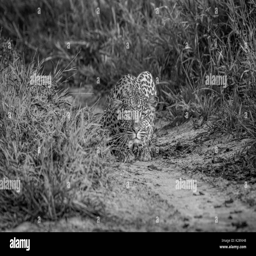
leopard stalking towards the camera in black and white